Mike Gascoyne

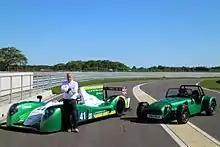
Caterham Le Mans Project

On 3 June, the Caterham Group announced it would be entering the 2013 Le Mans 24hr race in the LMP2 Class in collaboration with Greaves Motorsport.